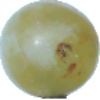
Label: Grape White 1